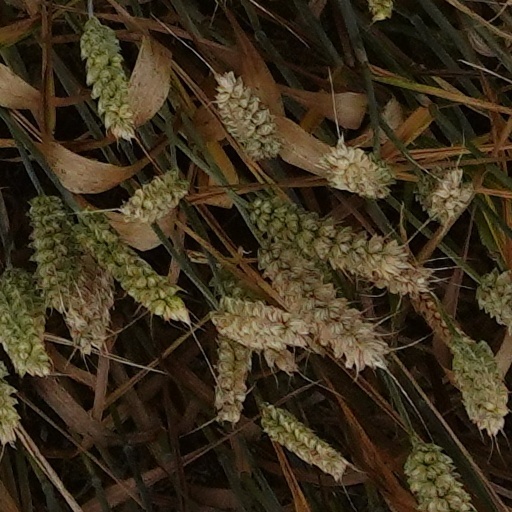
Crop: wheat